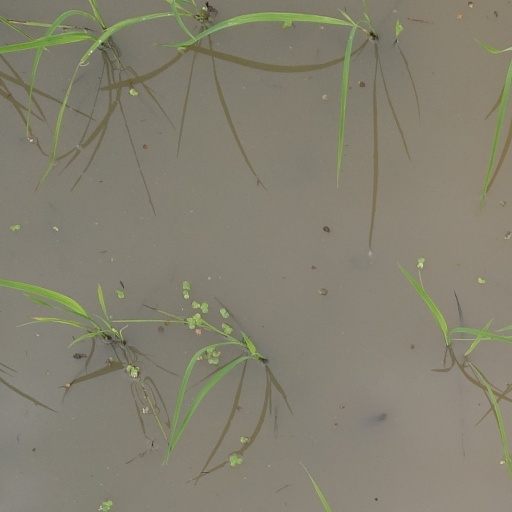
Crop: rice